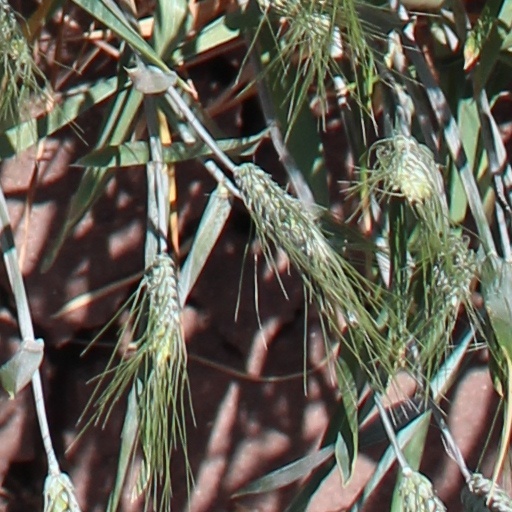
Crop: wheat